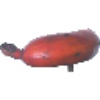
Label: red_banana